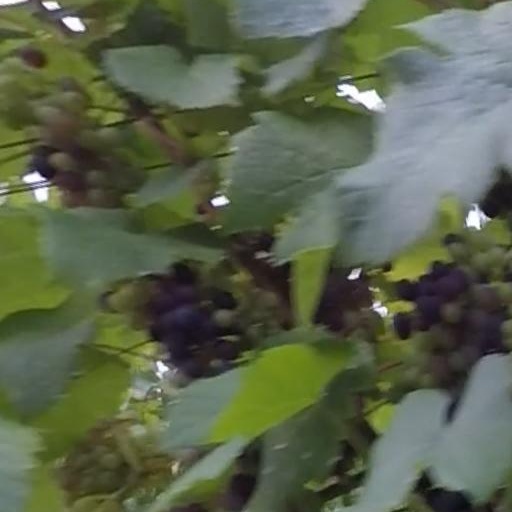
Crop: grape